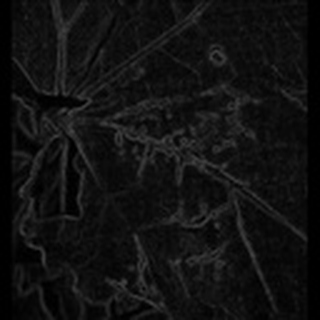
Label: cotton_bacterial_blight